Romsdalen

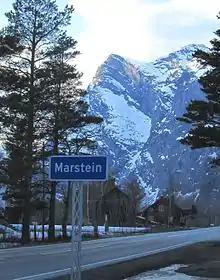
Road E136 at Marstein, Romsdalshorn in the distance.

The Rauma Line and European route E136 both run through the valley. The Rauma Line is the only railway line in Møre og Romsdal county and from 1924 until the 1970s, it was the key transport corridor between the county and Eastern Norway. The E136 highway is the only road between east and west that does not run through a mountain pass and connects the county to eastern Norway's road network. The road through Romsdalen was historically an important access to the ocean for farmers and miners in the eastern uplands. Since at least year 1500 the annual market near Åndalsnes was the largest market place outside Bergen and Trondheim. The iron works at Lesjaverk transported iron products to the port at Veblungsnes. The road was originally only for riding and walking. Around 1844 it was possible to drive the entire valley. This was at the time one of only two drivable road connections between east and west. When the telegraph was introduced in Norway in the 1860s, the line between East Norway and Møre og Romsdal was set up through the valley, as one of only two direct lines between east and west. Norwegian County Road 63 through Trollstigen mountain pass to Valldal was completed in 1936, with connections to the village of Geiranger.